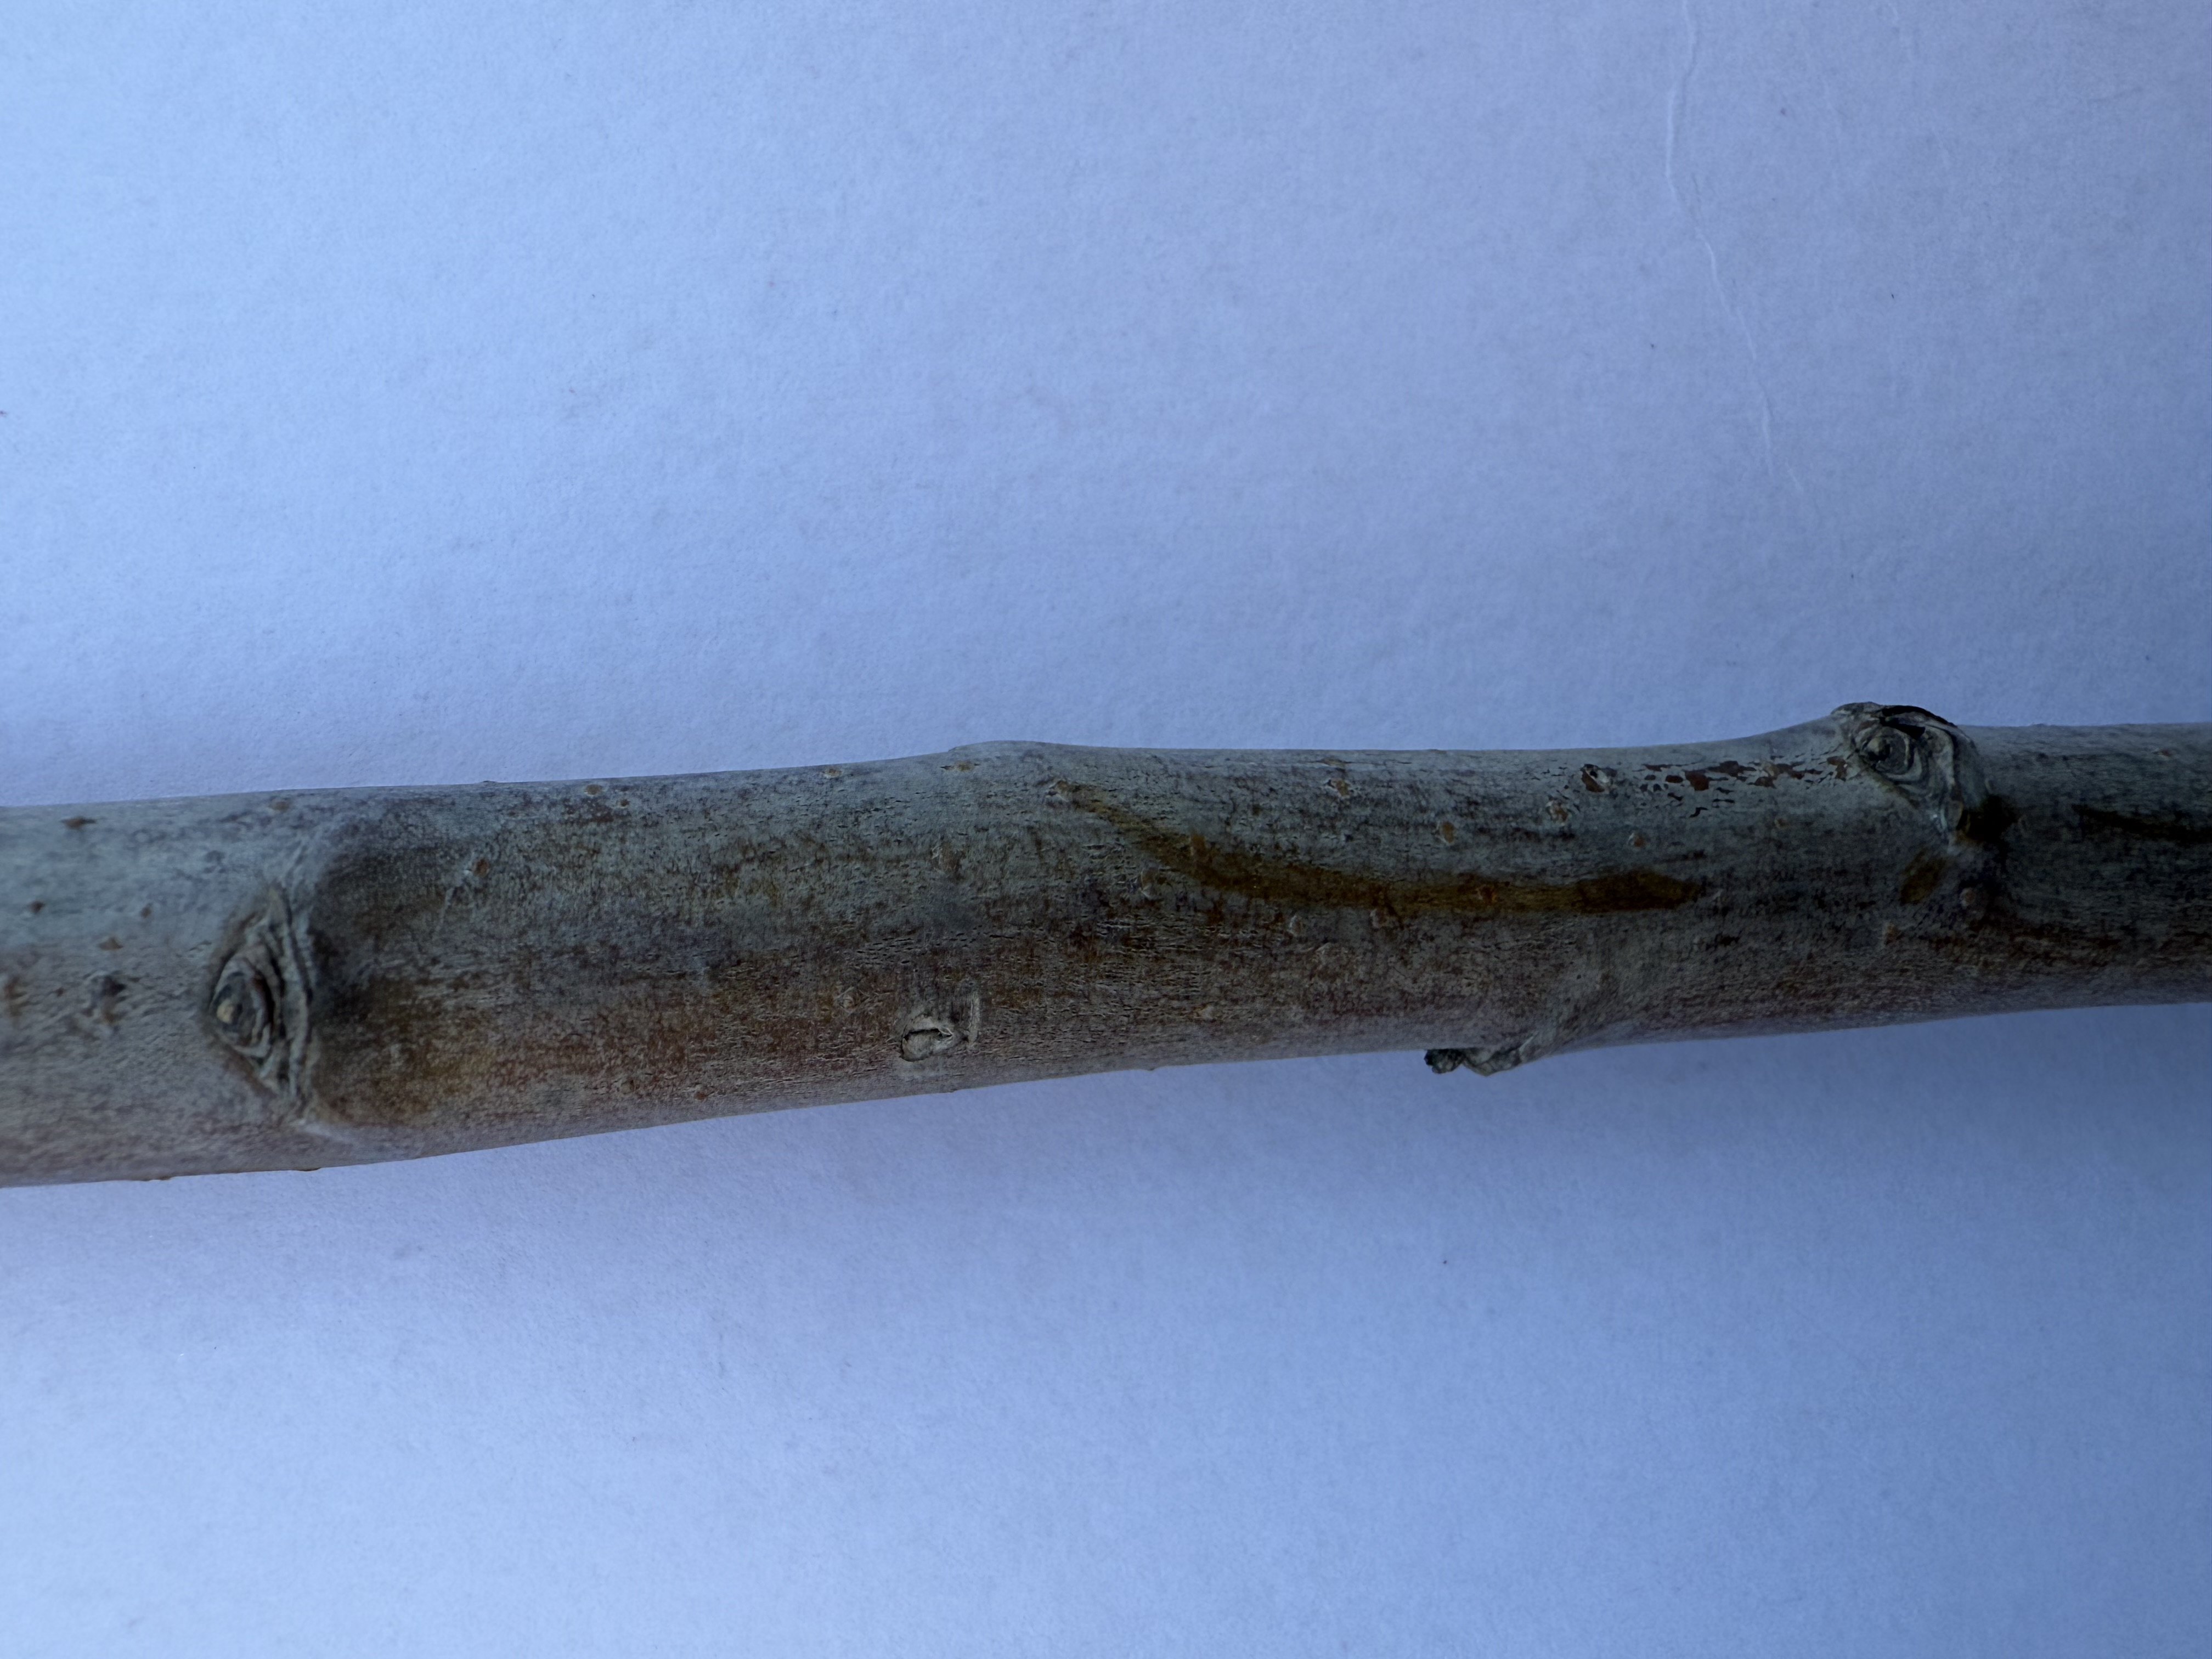
Variety: Granny Smith Apple